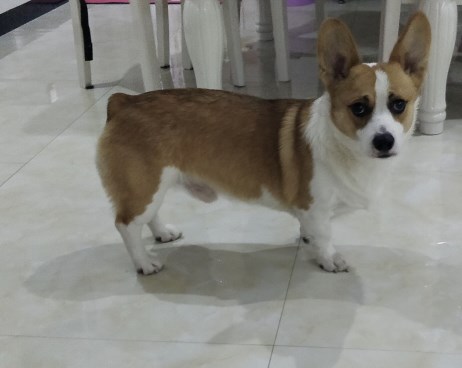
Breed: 2909-n000116-Cardigan